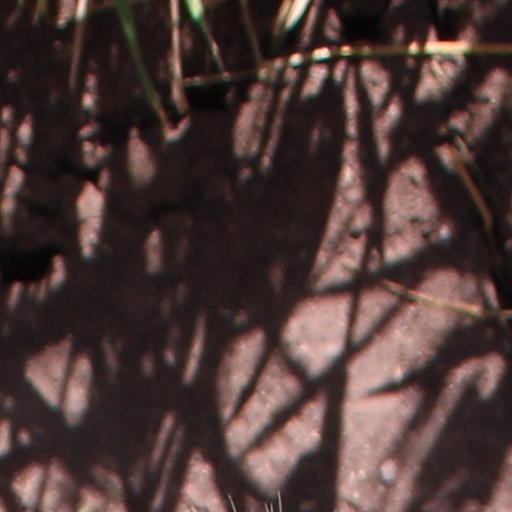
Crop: wheat